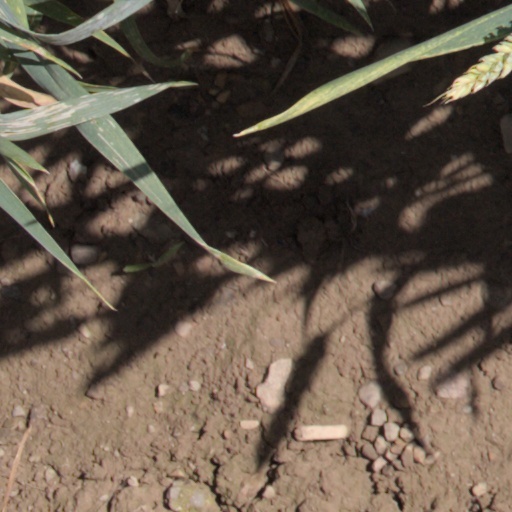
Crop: wheat